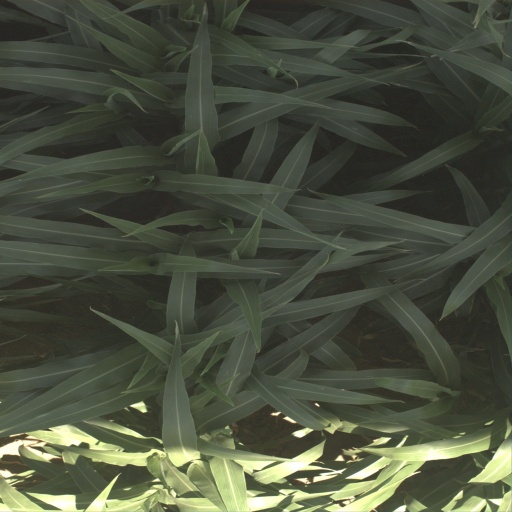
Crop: sorghum